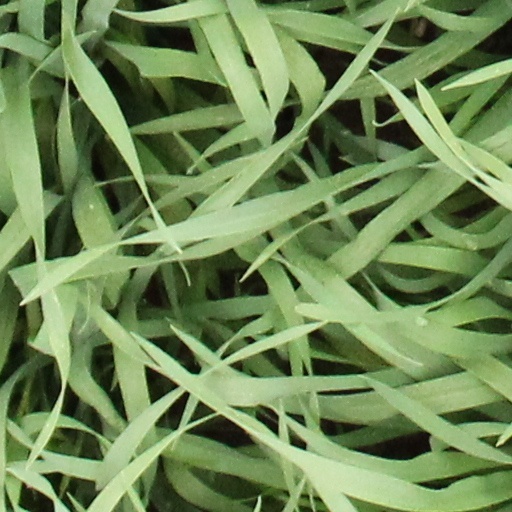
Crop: wheat